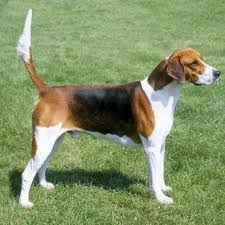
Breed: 223-n000074-English_foxhound